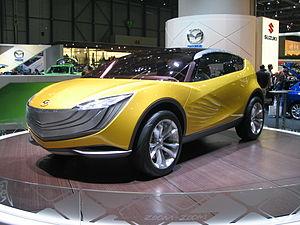
Concept-car Mazda Hakaze, salon de Genève 2007 -- interprétation de SUV compact.
La Mazda Taiki est un concept car du constructeur automobile japonais Mazda présenté au salon de l'automobile de Tokyo en 2008.